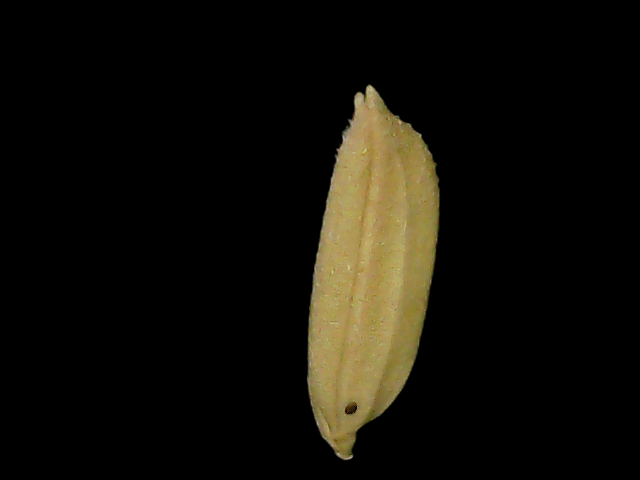
Rice variety: Bd85